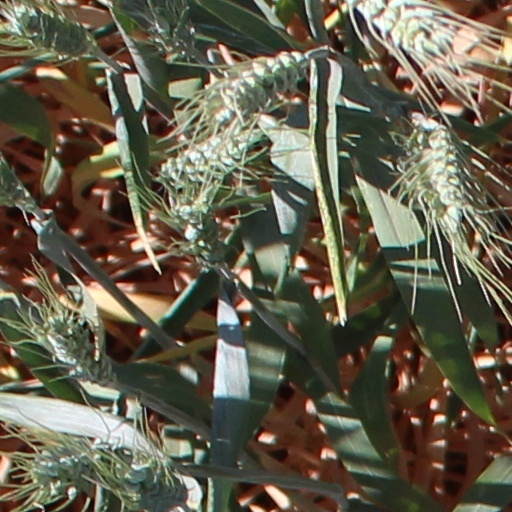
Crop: wheat